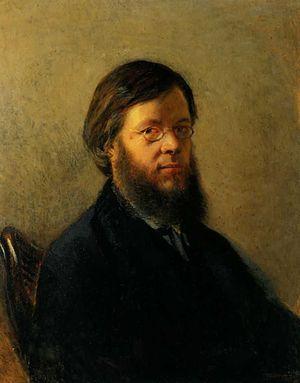
Alexandre Nikolaïevitch Pypine, né le 25 mars 1833 à Saratov et mort le 26 novembre 1904 à Saint-Pétersbourg, est un écrivain russe, historien, ethnographe et membre de l'académie des sciences de Saint-Pétersbourg. C'est aussi le cousin germain de Tchernychevski.